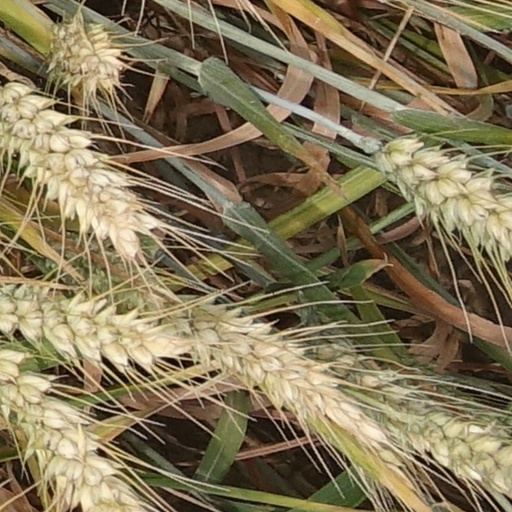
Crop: wheat